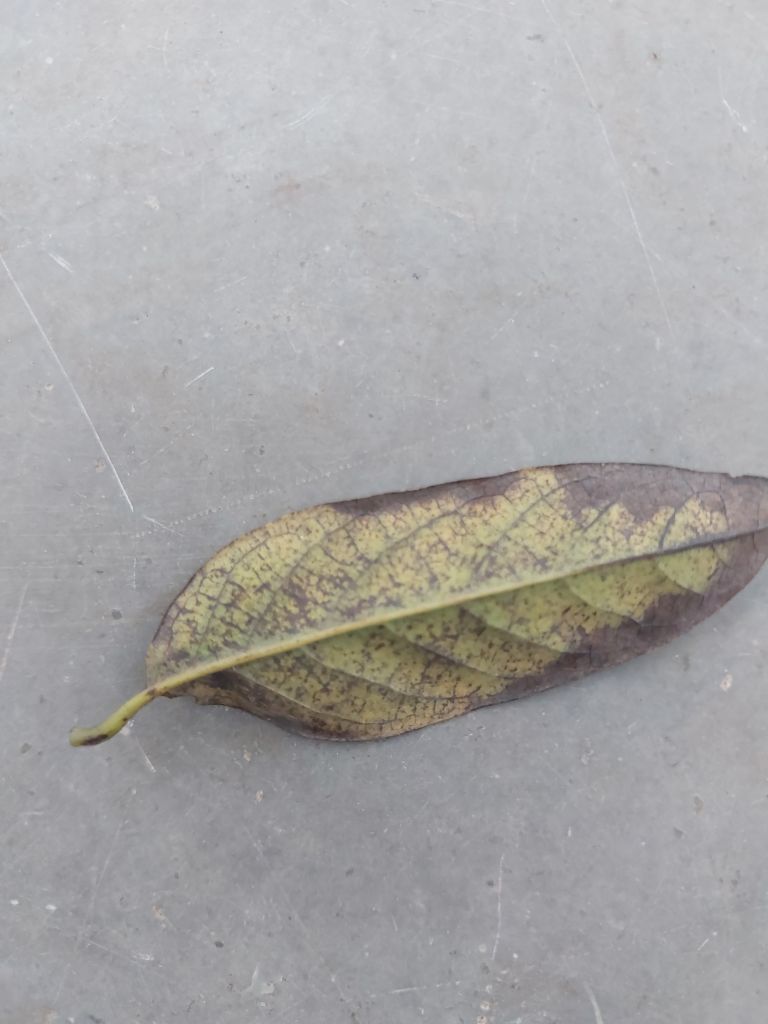
Disease label: Leaf spot on Leaves